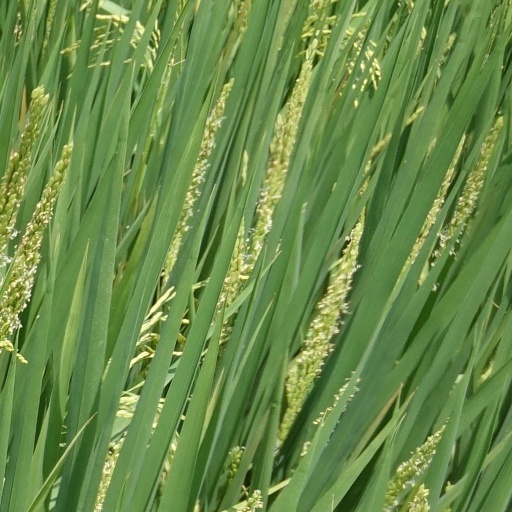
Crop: rice